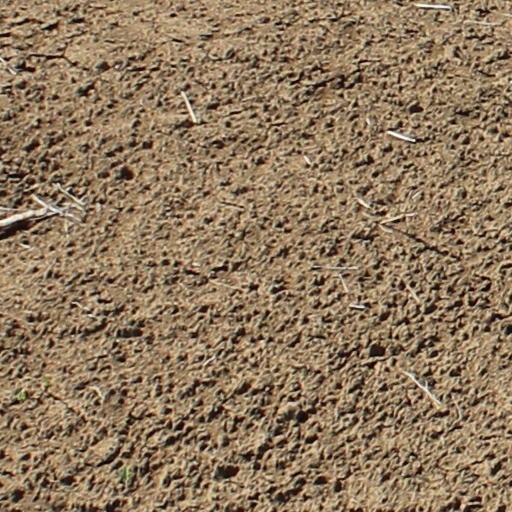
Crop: wheat